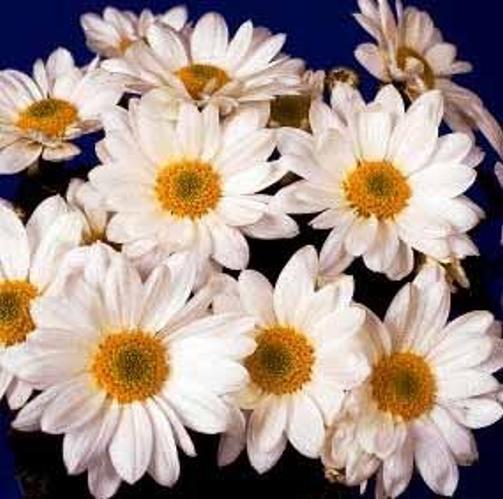
Flower: Daisy